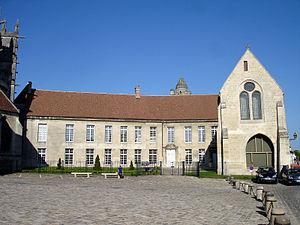
Le palais épiscopal à Senlis, Oise, France. Il abrite le musée d'Art et d'Archéologie.
Senlis est une commune française, sous-préfecture du département de l'Oise, en région Hauts-de-France. Elle se situe sur la Nonette, entre les forêts de Chantilly et d'Ermenonville au sud, et d'Halatte au nord, à quarante kilomètres au nord de Paris. Ses habitants sont appelés les Senlisiens.
Le musée d'art et d'archéologie de Senlis est situé dans le centre historique de la ville de Senlis, à proximité de la cathédrale de Senlis. Il est situé dans l'ancien palais épiscopal de la ville, classé monument historique depuis 1964, et accueille une collection de beaux-arts, d'arts décoratifs et d'archéologie locale. Pour la restauration entière du bâtiment à partir du mois de juillet 2007, le musée a dû fermer au public, avec une réouverture prévue initialement pour février 2009. Des découvertes archéologiques ont retardé la progression des travaux, mais en septembre 2009, ils étaient pratiquement terminés, sauf pour la galerie Renaissance et la chambre des anges, dont la rénovation intérieure n'avait pas encore commencé. La réouverture était alors envisagée pour septembre 2010, mais les marchés publics n'ayant pas été passés à temps, des nouveaux retards sont survenus. Finalement l'inauguration après les travaux a eu lieu le 23 juin 2012.